Childhood immunizations in the United States

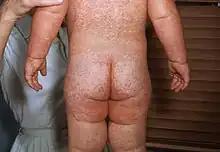
A child with measles showing the characteristic red blotchy rash on his buttocks and back during the 3rd day of the rash

Protection begins at about 2 to 4 weeks after the first injection. This is a series of 2 shots given between 12 and 23 months of age.